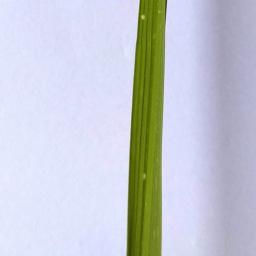
Label: Rice___Healthy